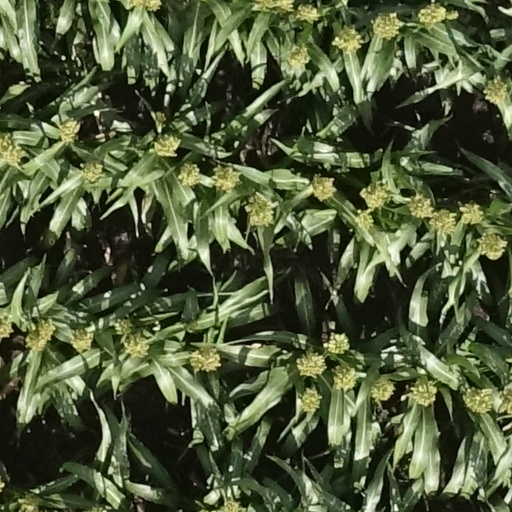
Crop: sorghum